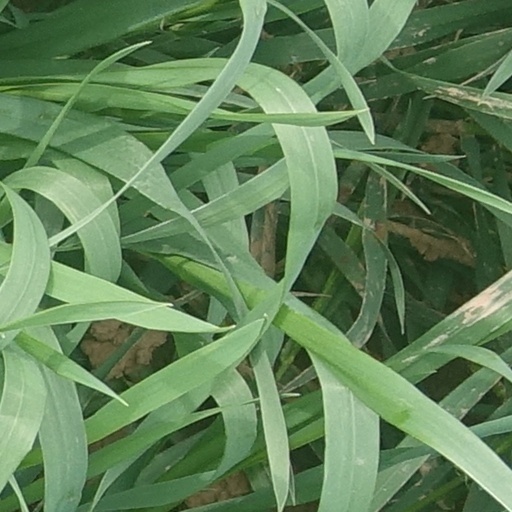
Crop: wheat